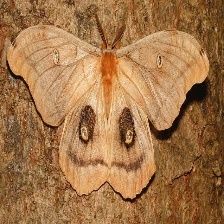
Species: POLYPHEMUS MOTH